Tangipahoa Parish School Board

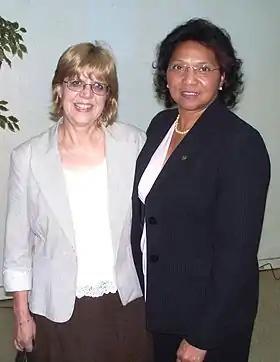
Ann Alexander Smith (right) is a retired teacher, coach, principal of Kentwood High School, and Tangipahoa Parish School System supervisor. In 2007 she was elected to represent District A on the Tangipahoa Parish School Board. Here she is shown with Southeastern Louisiana University instructor Dr Birgitta Ramsey. Smith was guest of honor for the 2011 Governor's Cup Banquet of the Kentwood Rotary Club, of which she is a former president.

The Board has a long history of racial discrimination in the hiring of teachers. In 1975, it was ordered to ensure one-third of the teaching staff were Black. Both the Board and the Court ignored the mandate for more than thirty years. During the period from 1998 to 2008, the Board hired fewer Black teachers than any other school system in the state. In 2010, a second ruling strengthened the first.